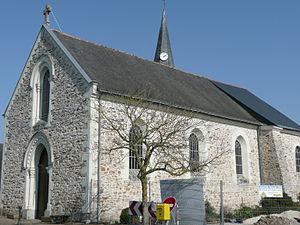
Eglise de Bourg-l'Évêque
Bourg-l'Évêque est une commune française, située dans le Haut-Anjou du département de Maine-et-Loire, en région Pays de la Loire.
La liste des églises de Maine-et-Loire recense de la manière la plus complète possible les églises, cathédrale et basiliques situées dans le département français de Maine-et-Loire.